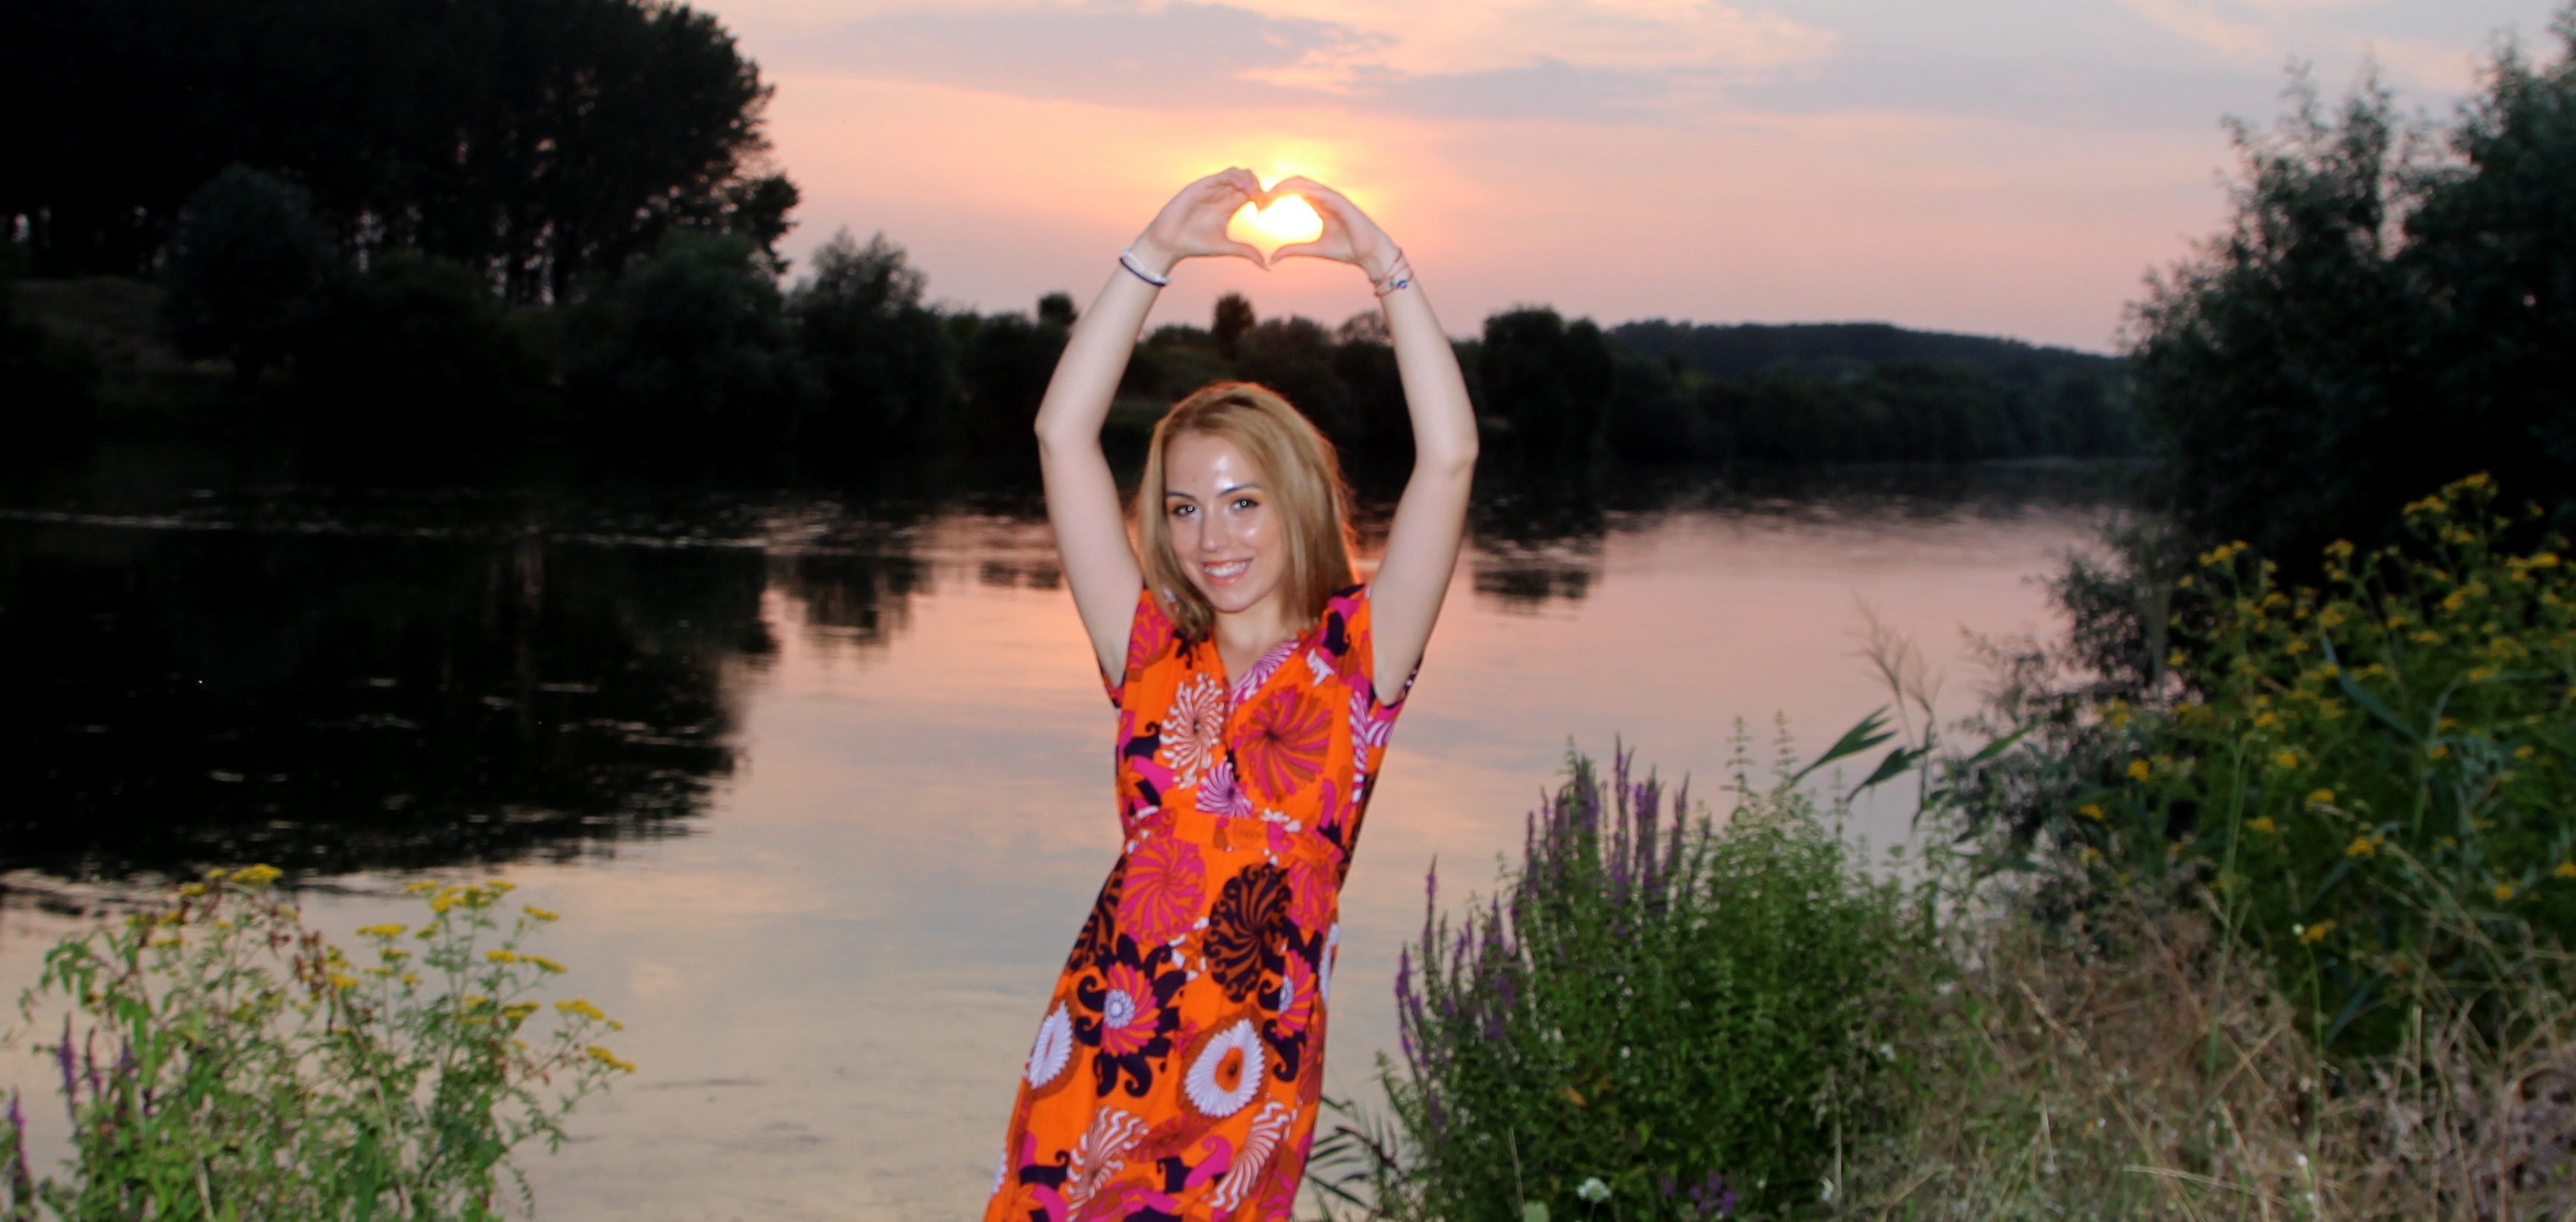
water, girl, sunset, sunlight, flower, lake, reflection, blonde, in the evening, beauty